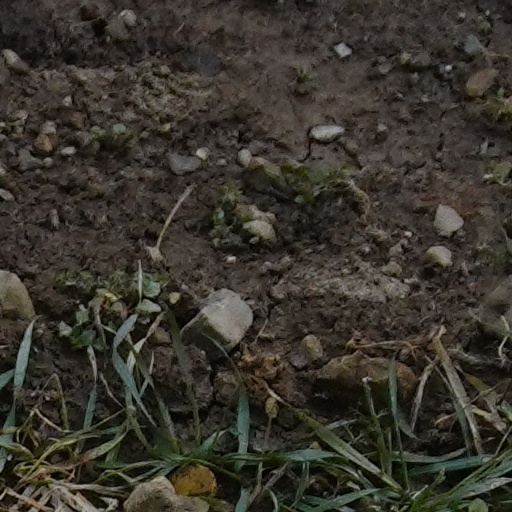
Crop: wheat